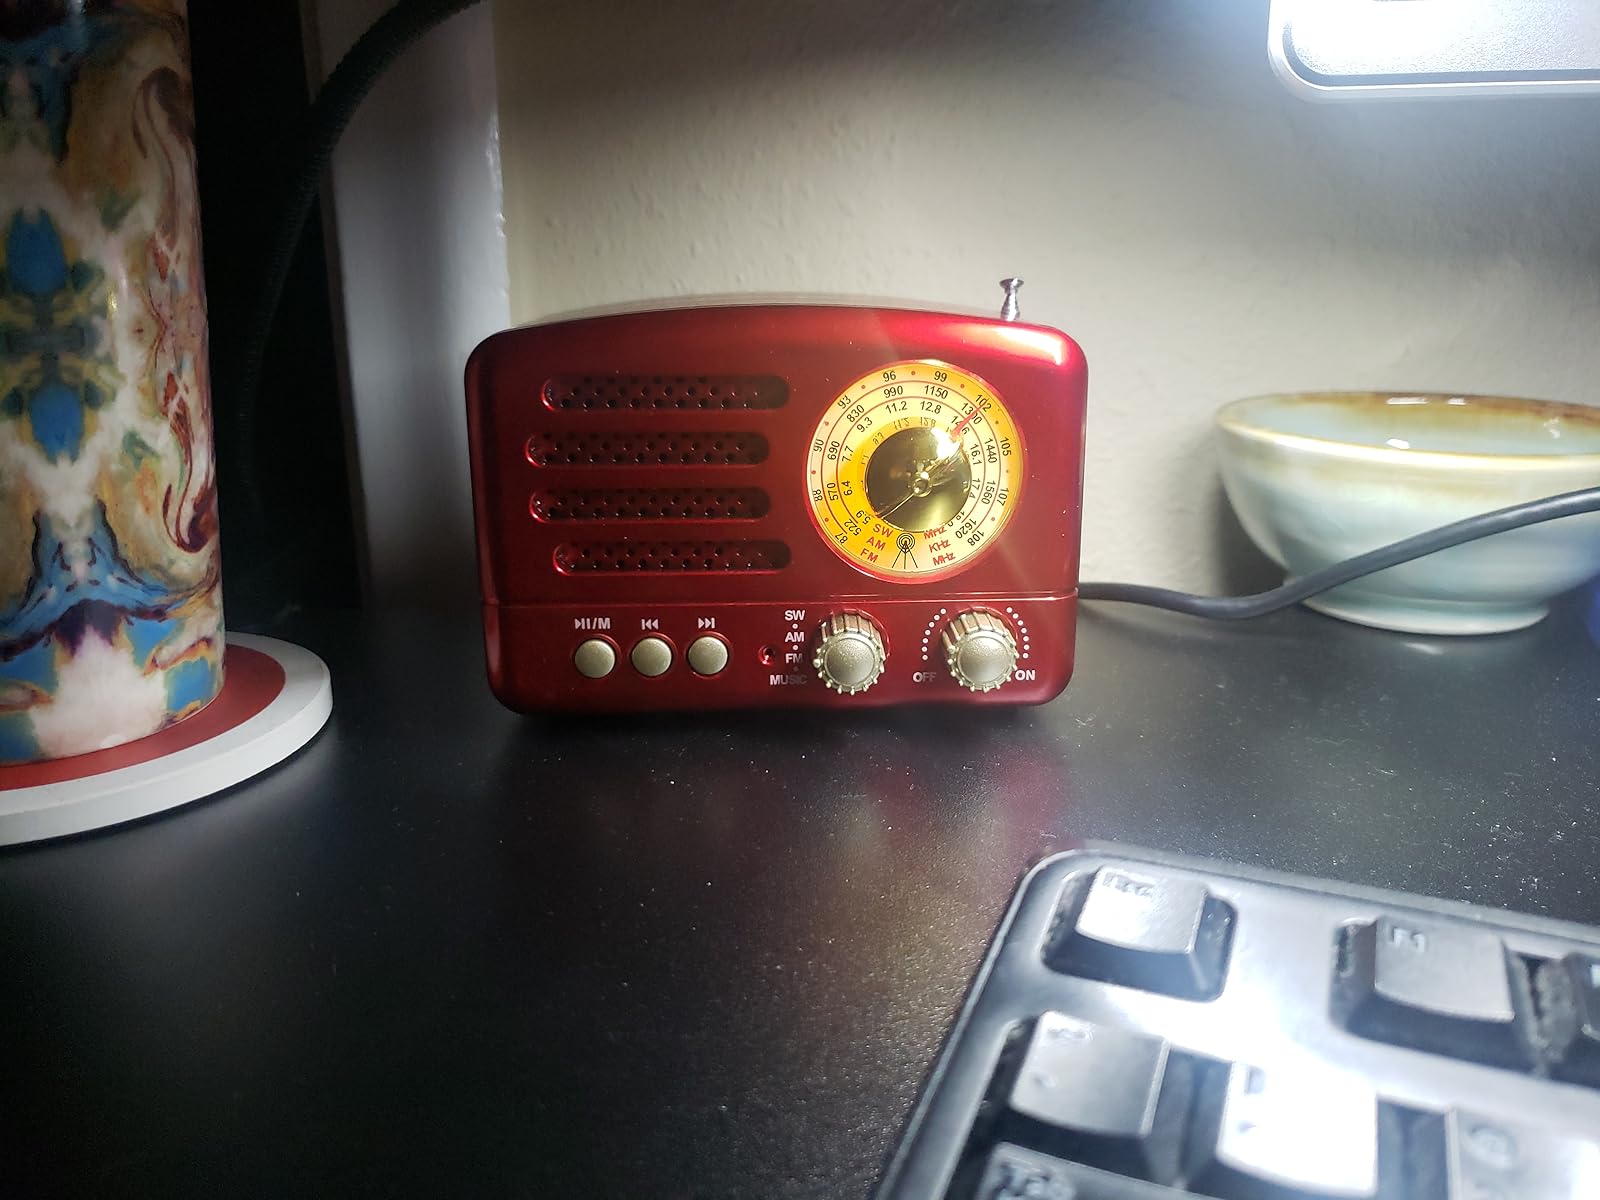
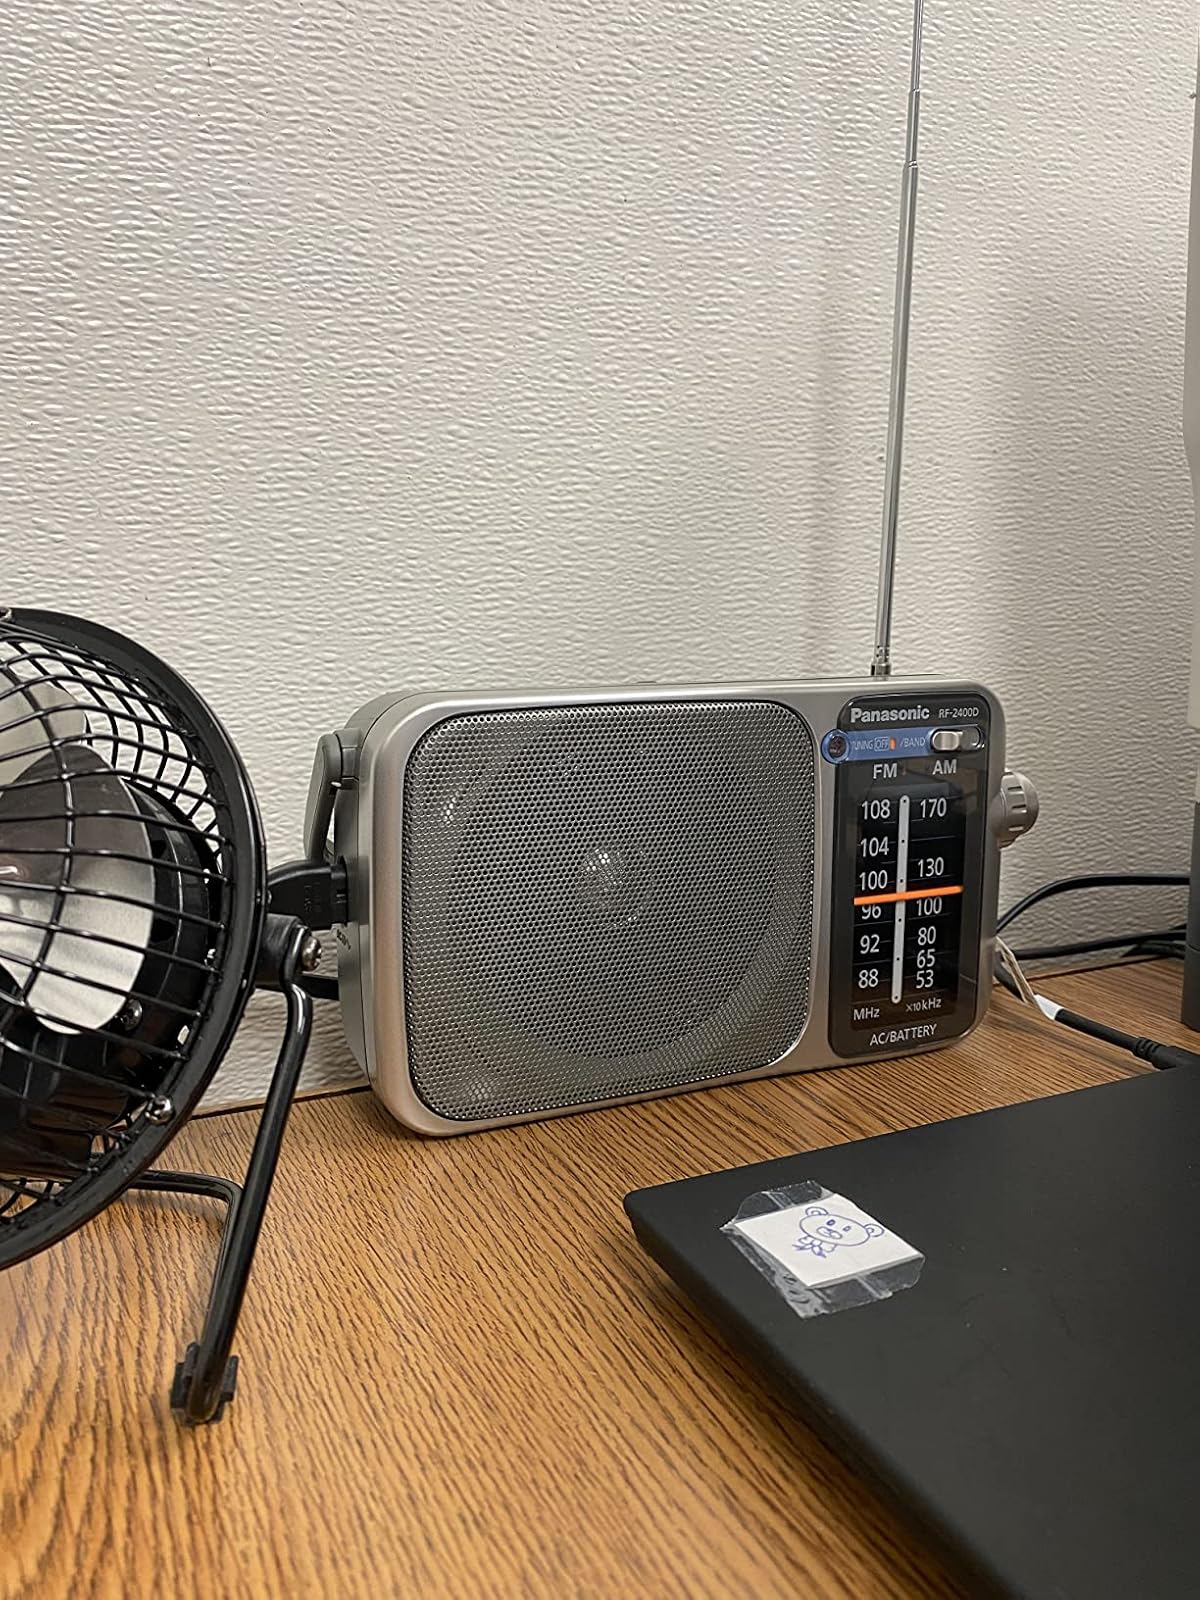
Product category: radio
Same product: no